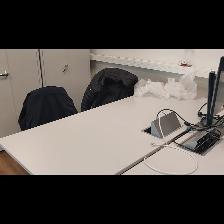
Label: NonHuman